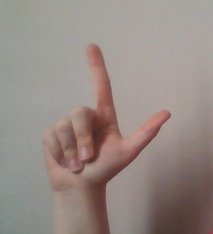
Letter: laam